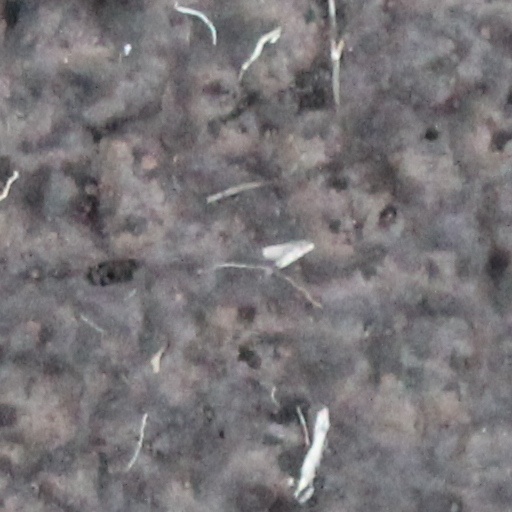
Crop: wheat